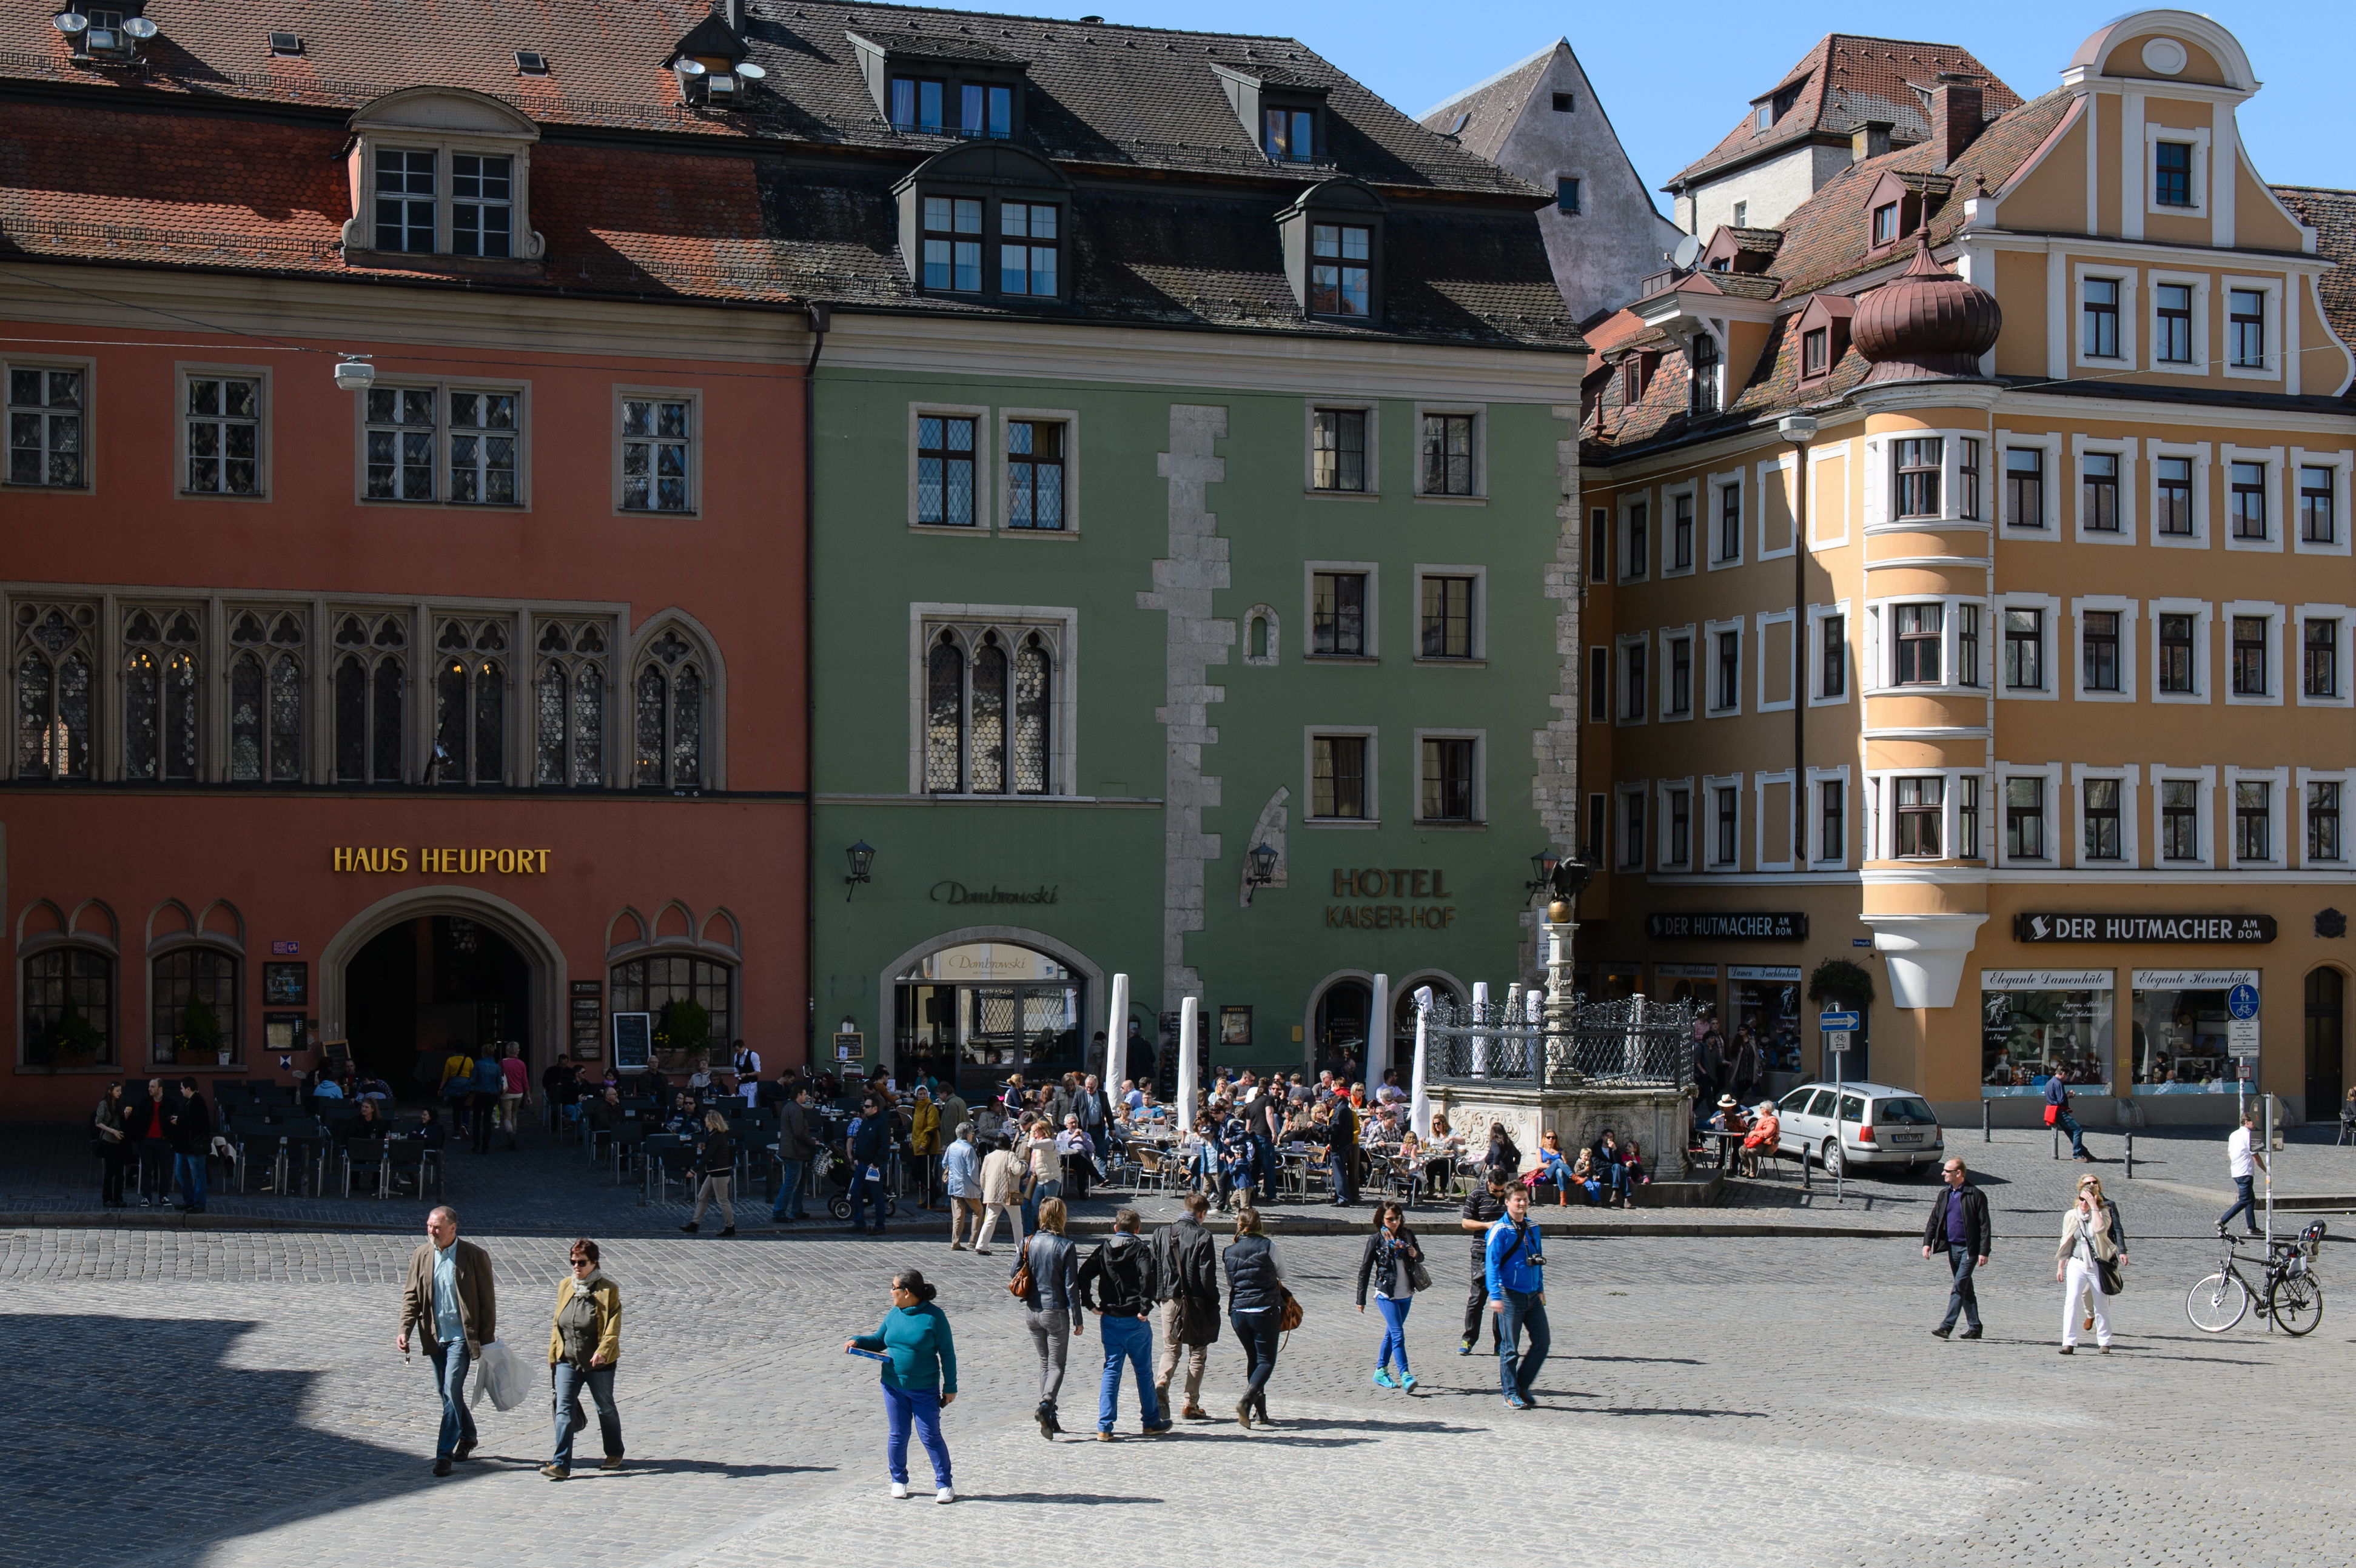
pedestrian, street, town, city, downtown, plaza, nikon, tourism, germany, town square, bavaria, regensburg, nikond4, d4, ratisbona, ice rink, human settlement